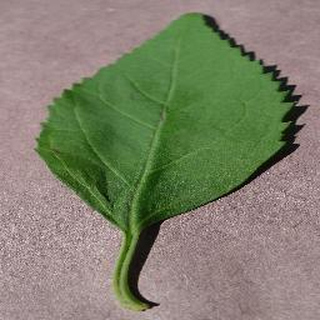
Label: healthy_cherry